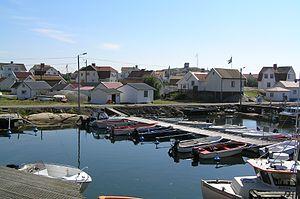
Vrångö est une localité insulaire de Suède située dans la commune de Göteborg du comté de Västra Götaland. Elle couvre une superficie de 0,4 km². En 2010, elle compte 364 habitants. L'île de Vrångö fait partie de l'archipel sud de Göteborg.